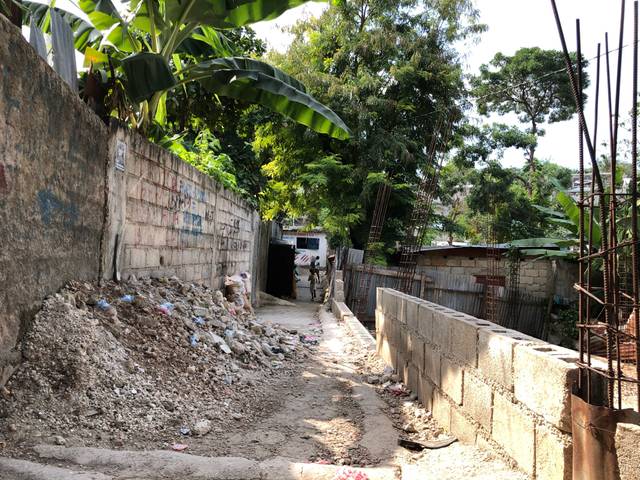
Region: Haiti
Coordinates: 18.523, -72.318